Law of Brazil

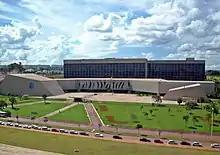
Superior Court of Justice of Brazil

The five regional Federal Courts have jurisdiction over circuits of several states and tend to be headquartered in the largest city of their territory. The regional courts are: